Transition metal ether complex

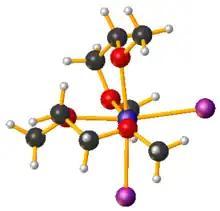
Structure of NiI(dme) as determined by X-ray crystallography. The sum of the angles at O is 352°, indicating a nearly planar ether oxygen. Color code: O = red, I = purple, Ni = blue, C = black.

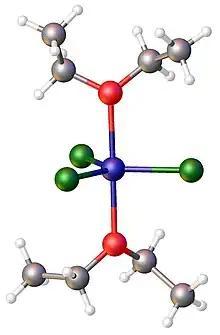

Metal chloride-tetrahydrofuran complexes are especially studied. These compounds are often reagents because they are soluble in organic solvents as well as being anhydrous.